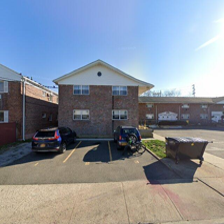
Label: streetView